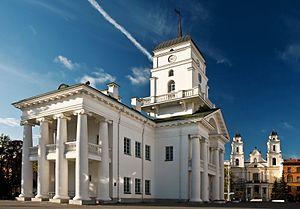
L'hôtel de ville dans la citée haute de Minsk, en Biélorussie, reconstruit en 2004. À l'arrière plan, la cathédrale de la Sainte Vierge. Русский: Минская городская ратуша на Высоком Рынке в Минске, Беларусь, восстановленная в 2004 году. На заднем плане — Архикафедральный собор Святого Имени Пресвятой Девы Марии. 6 октября 2009 г.
L'hôtel de ville de Minsk est un bâtiment administratif construit en 1600 au centre de Minsk.